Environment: real
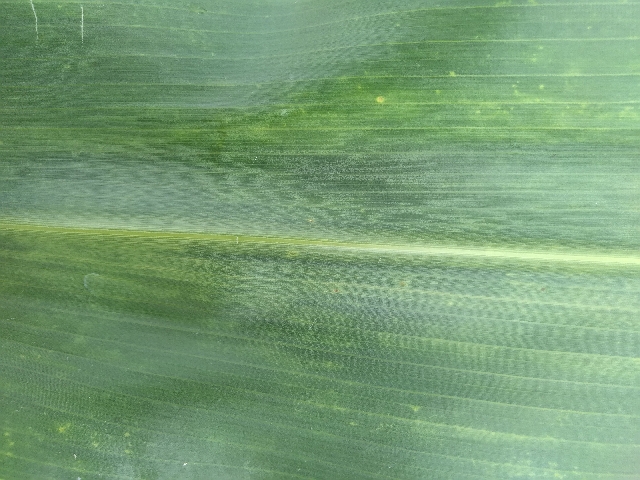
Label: lethal_necrosis